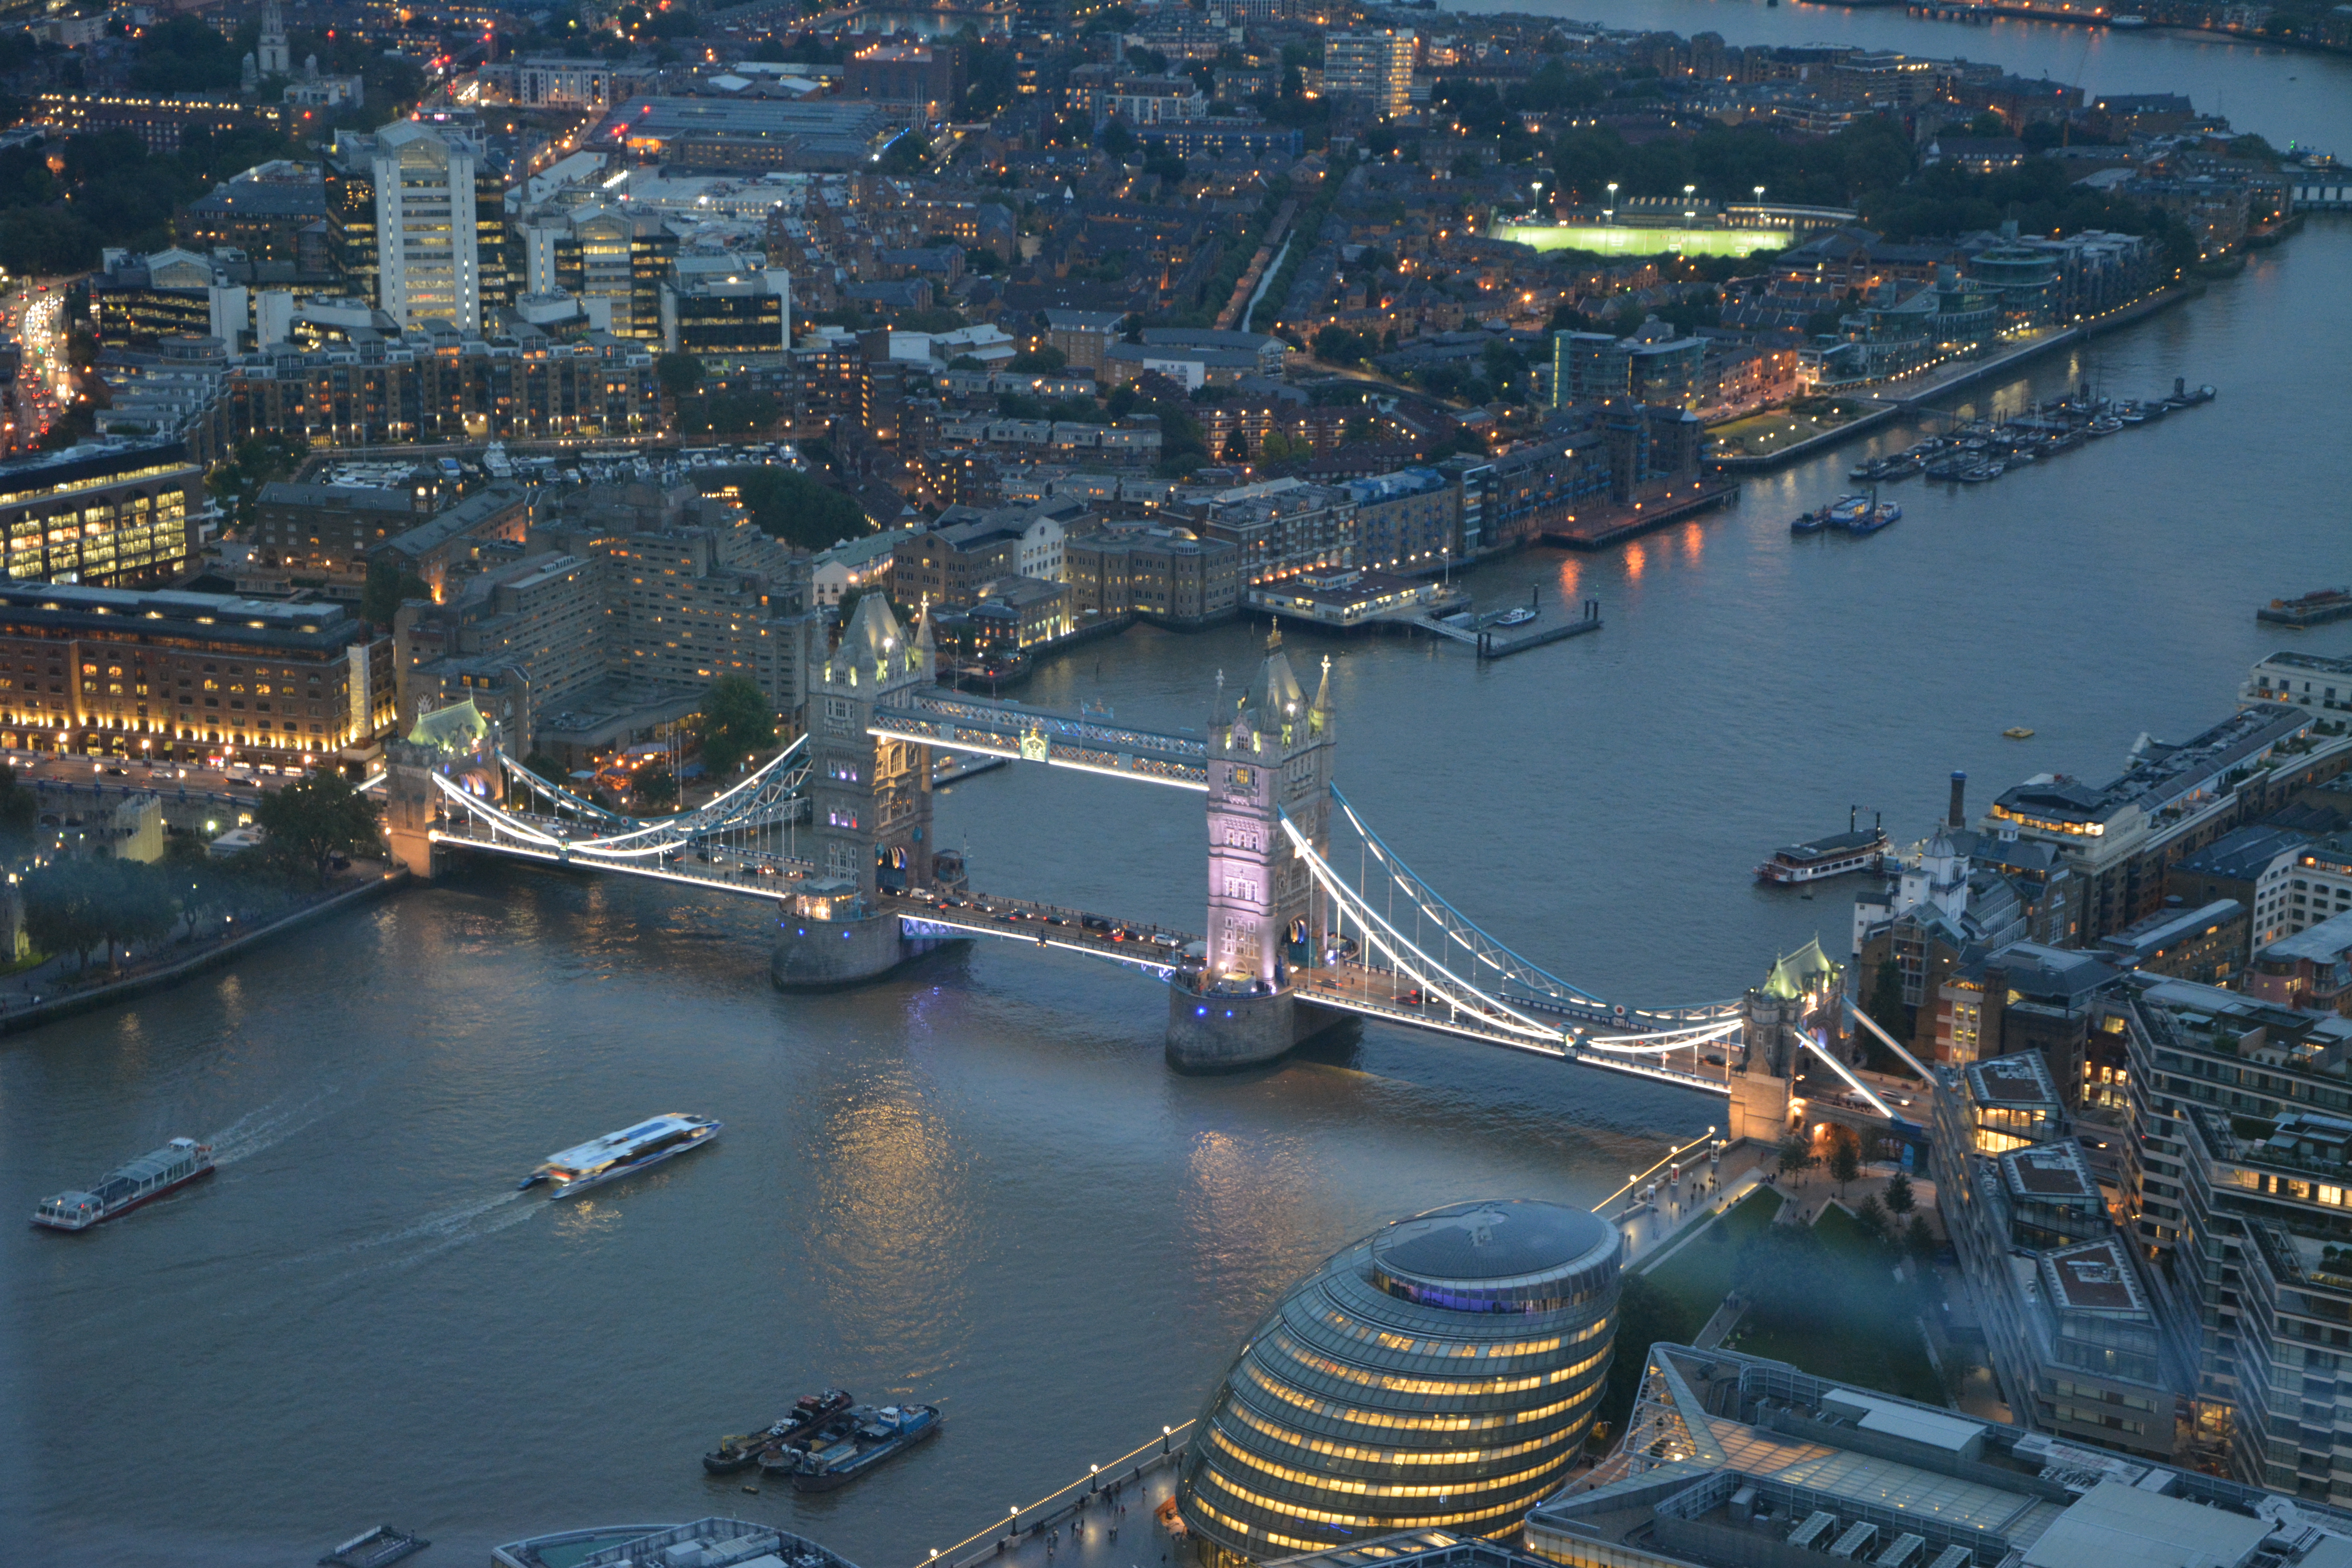
water, dock, architecture, bridge, night, city, urban, river, ship, cityscape, reflection, harbor, marina, port, tower bridge, waterway, london, buildings, infrastructure, united kingdom, bird's eye view, aerial photography, urban area